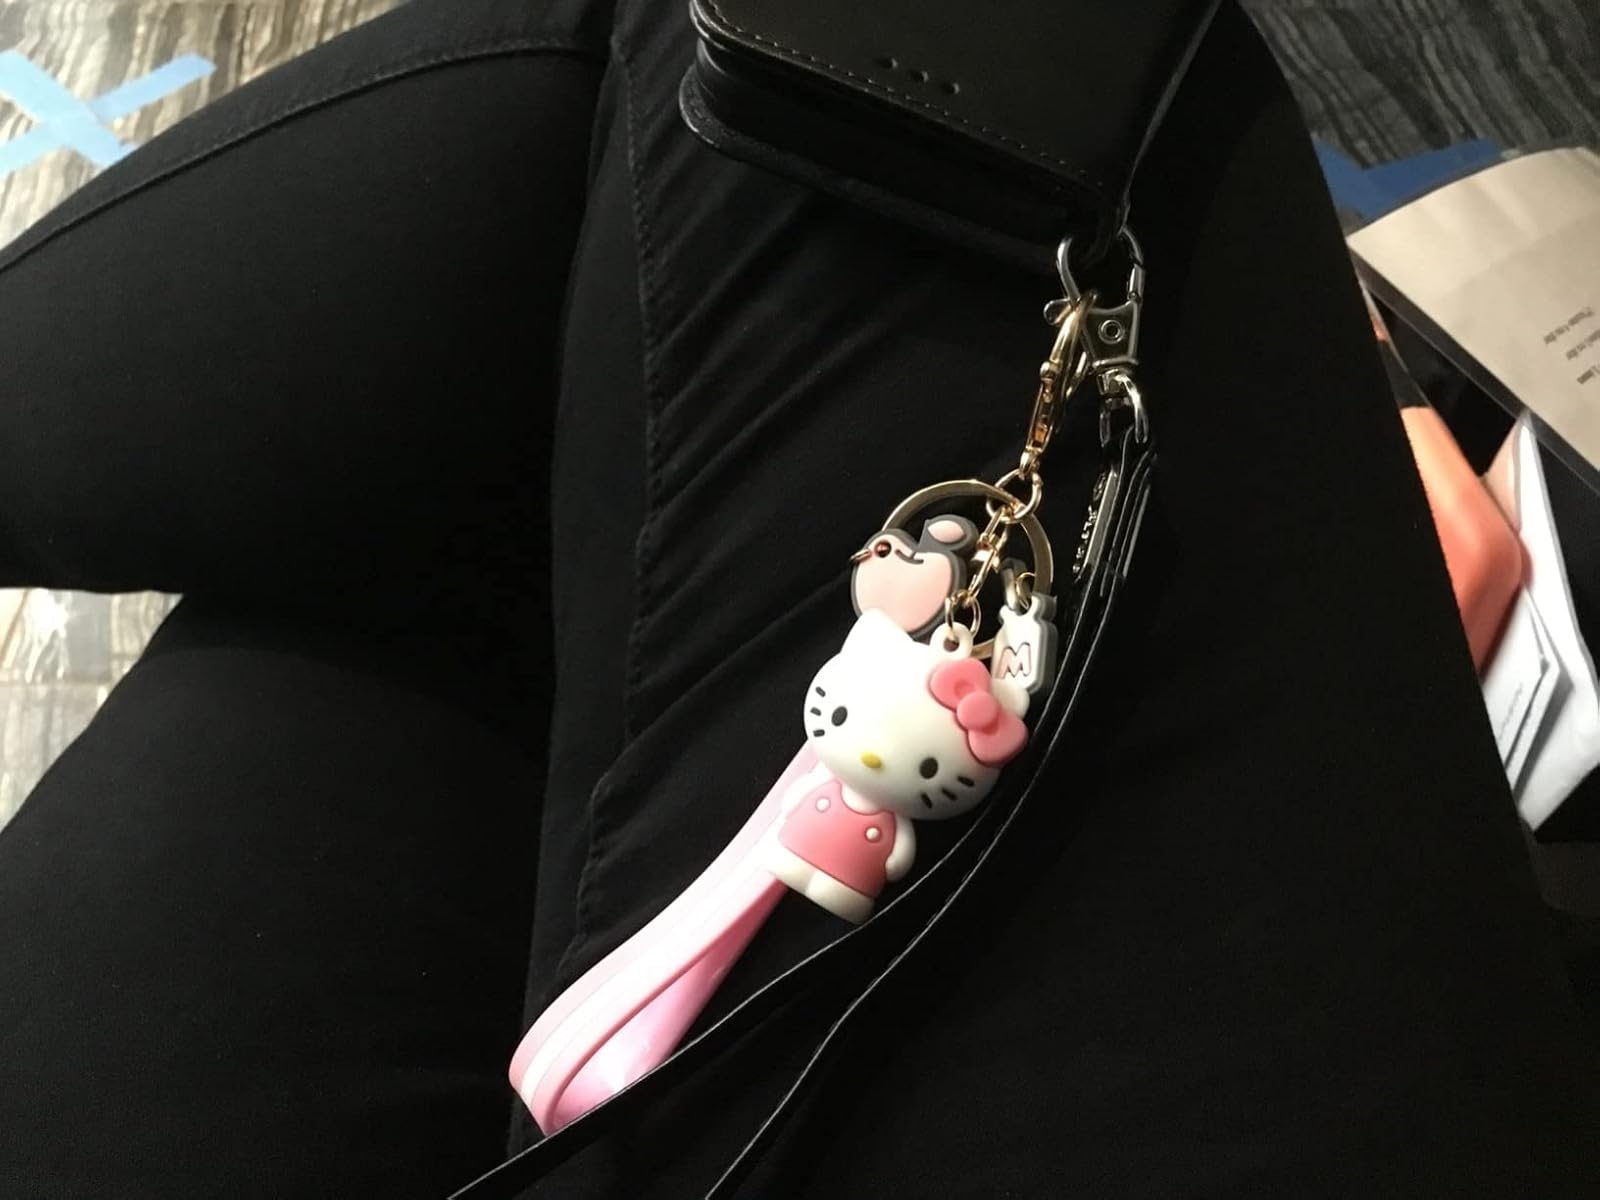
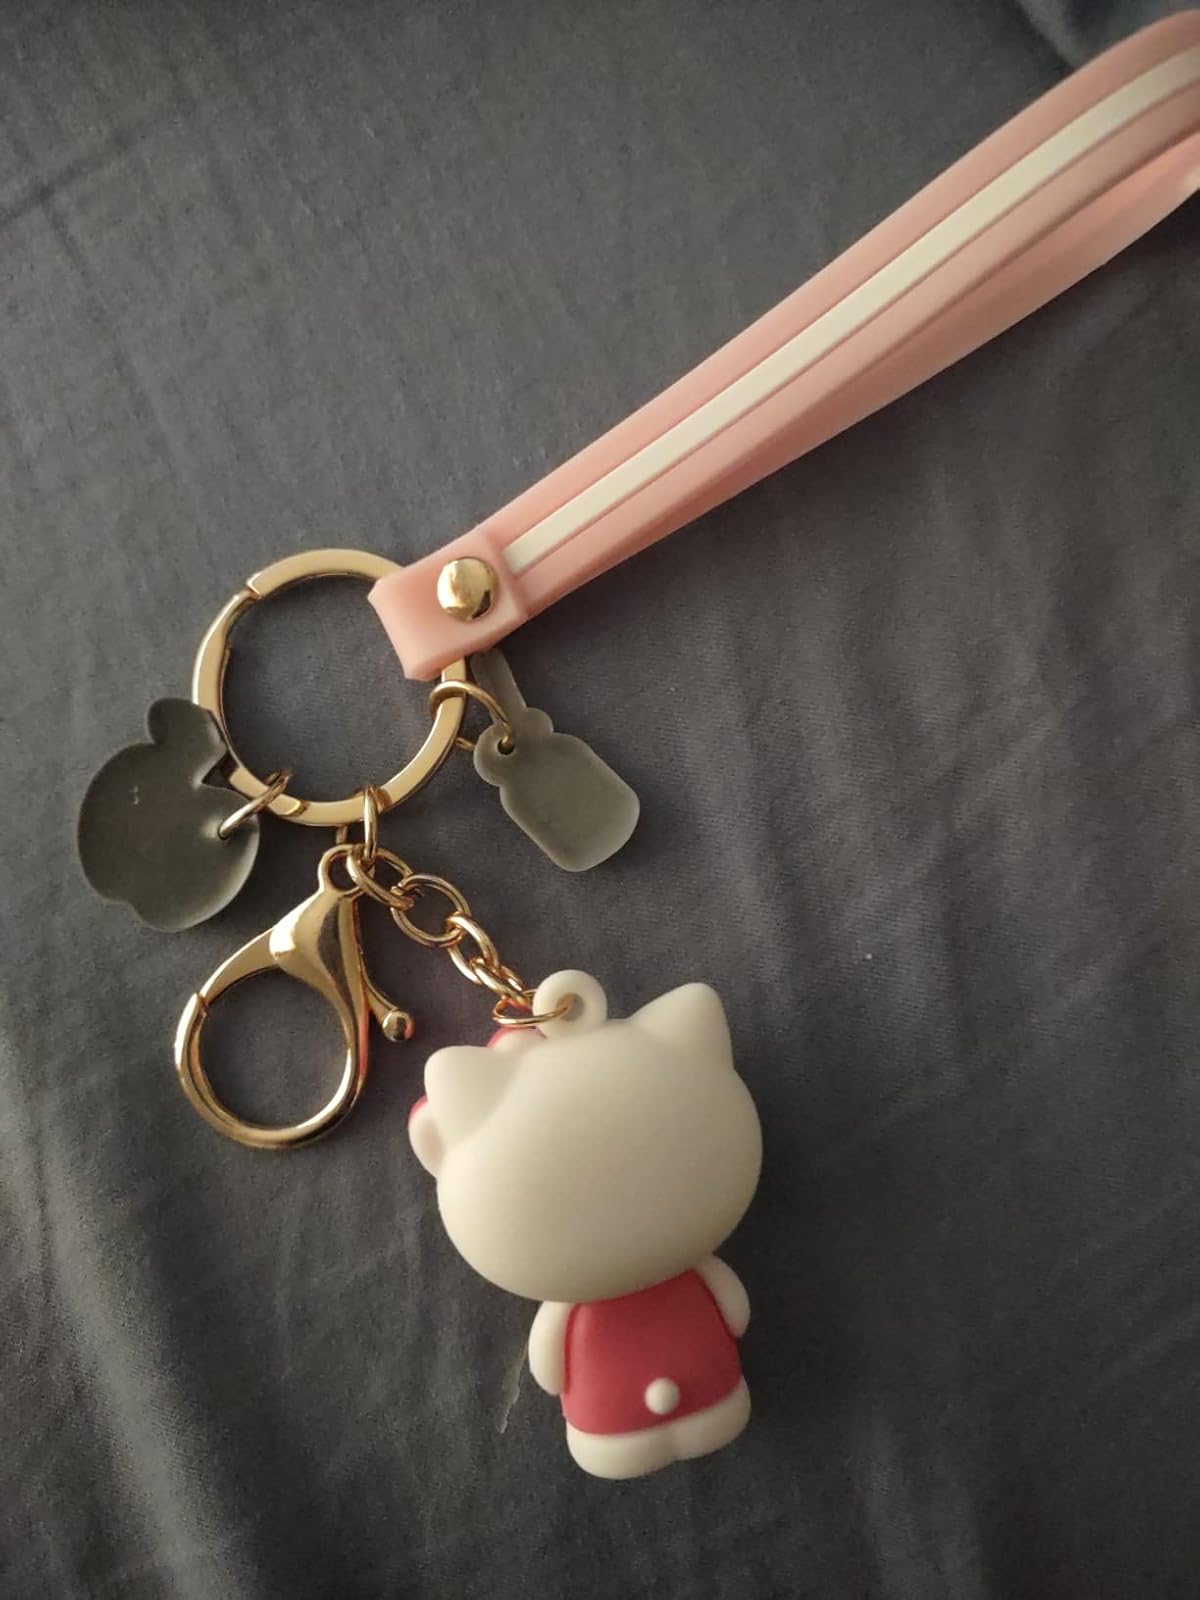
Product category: accessories_keychain
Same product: yes